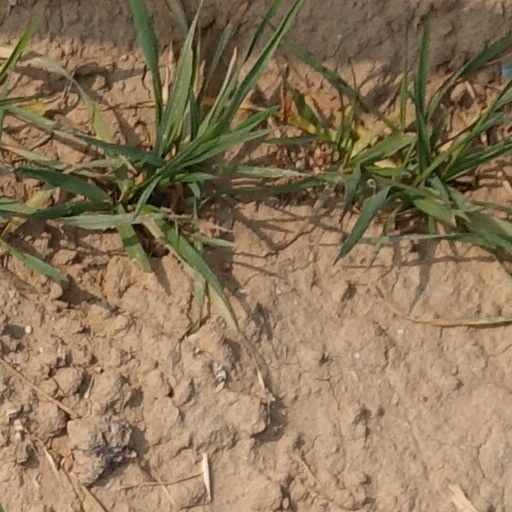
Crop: wheat